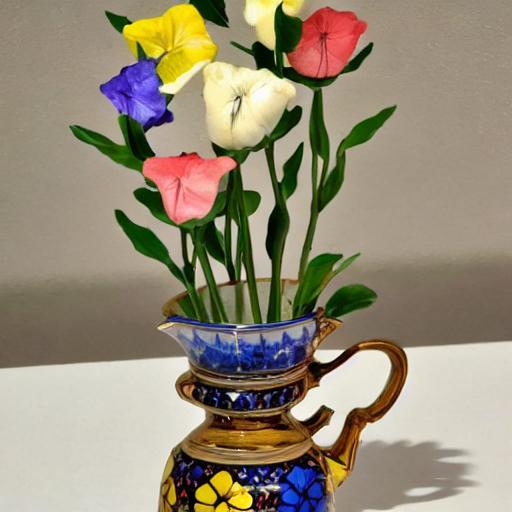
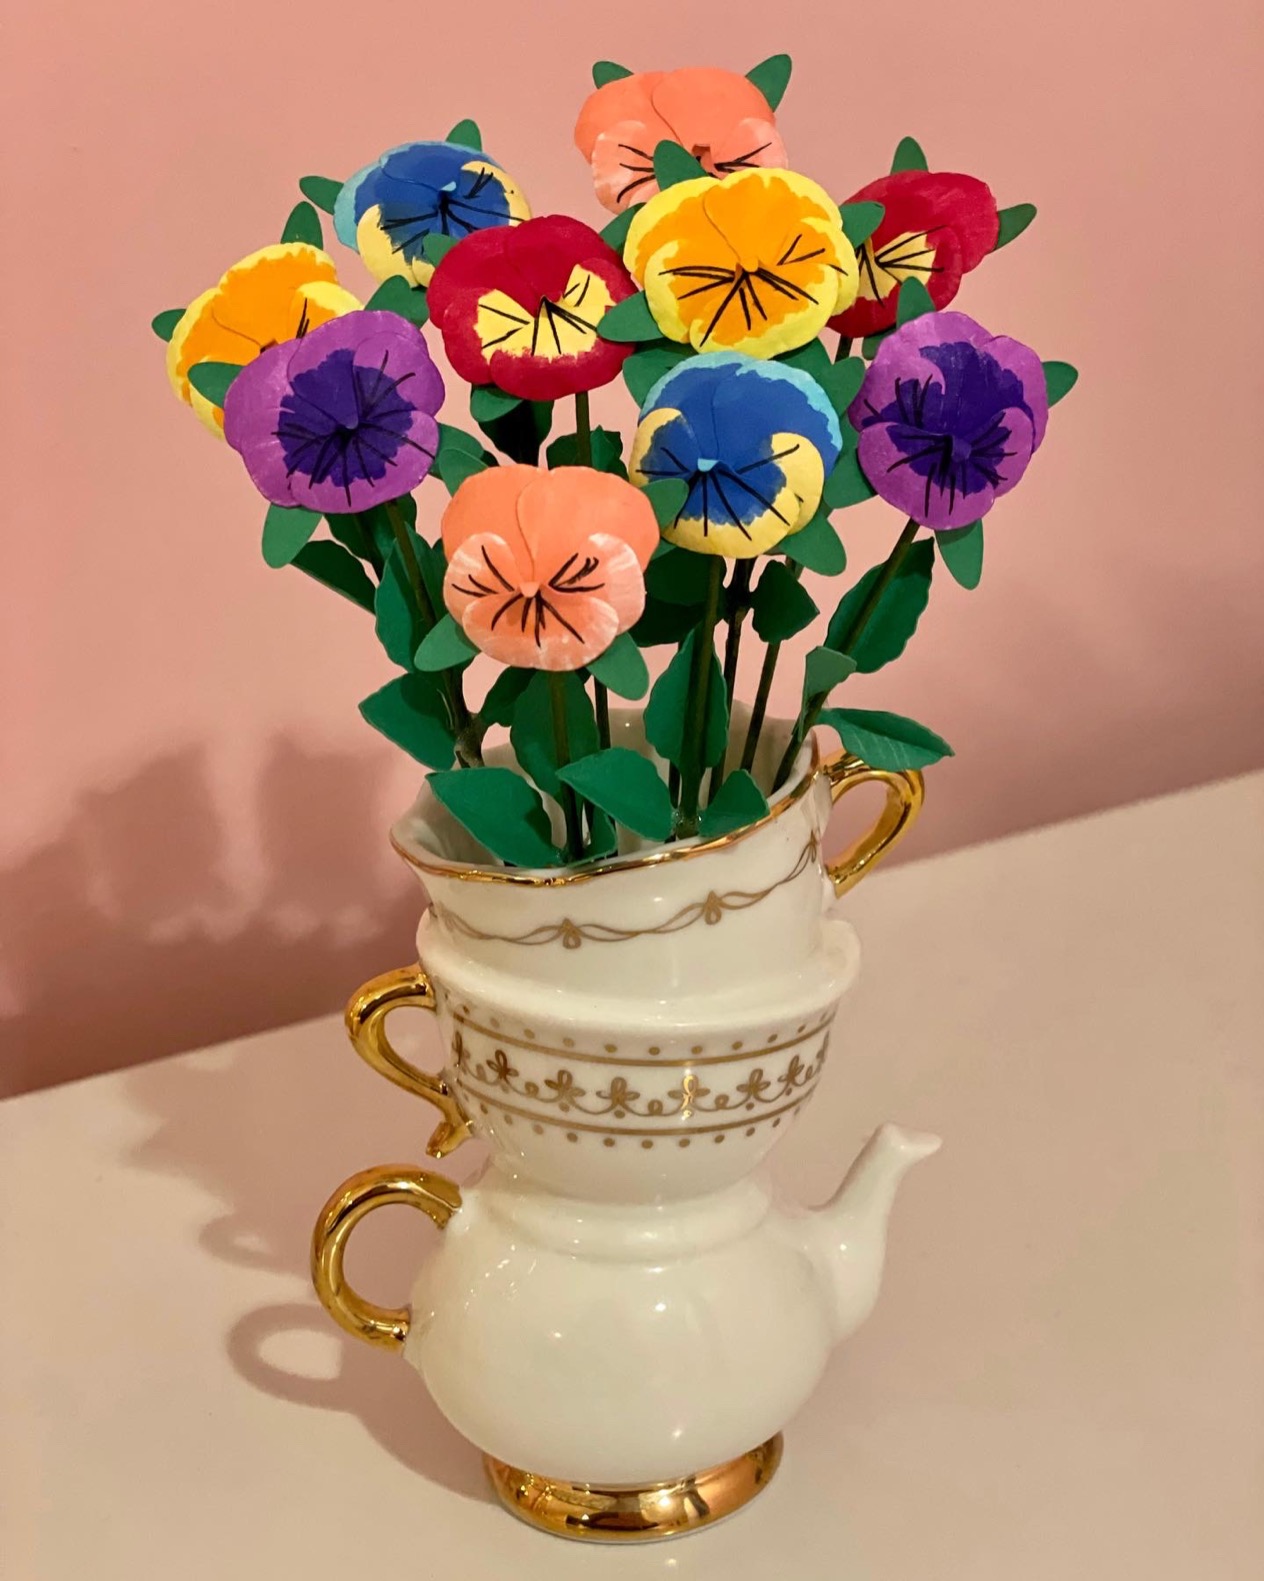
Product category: vase
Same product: no